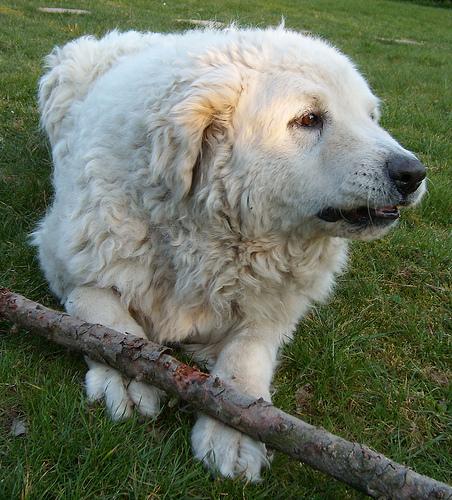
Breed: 223-n000067-kuvasz